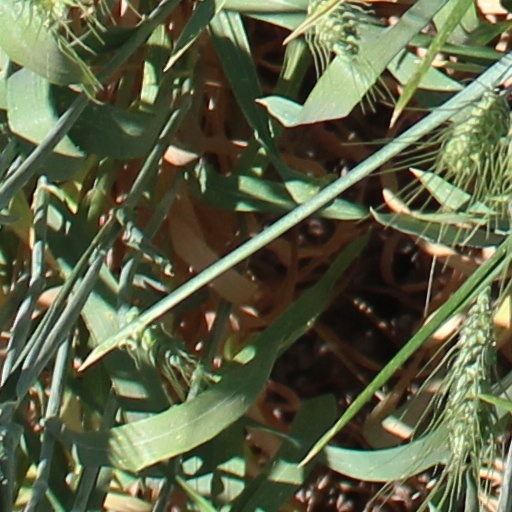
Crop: wheat